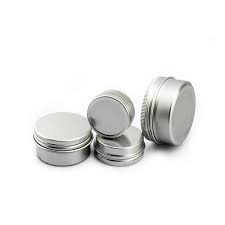
Waste category: metal